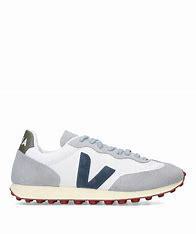
Brand: Veja
Model: RIO Branco